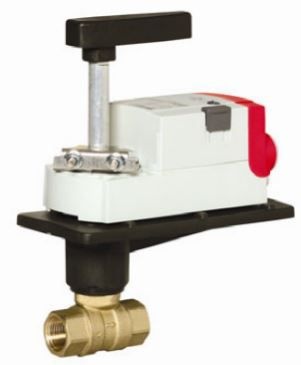
Honeywell Control Ball Valve, 2-Way, 3/4" (DN20), 29Cv, Full Port VBN2BMPX4002
VBN2B029.00PX+MN6105A1011+3R--3/4" 2-way 29 Cv brass trim plus floating ON/OFF fail-in-place 24 VAC NEMA 3R enclosure.
Brand: Honeywell
Category: Hardware > Plumbing > Plumbing Fixtures